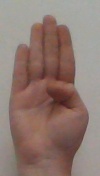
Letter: kaaf